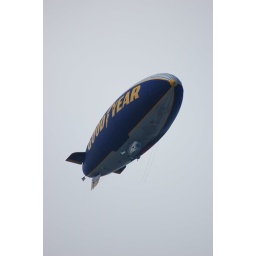
There was a Good Year Blimp and an airplane flying over our resort at the same time.